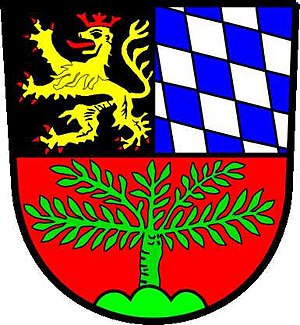
Weiden in der Oberpfalz
Coat of arms of Weiden in der Oberpfalz
Weiden in der Oberpfalz er en by i den tyske delstat Bayern, i det sydlige Tyskland. Byen har et indbyggertal på 42.557 og et areal på 68,50 km².